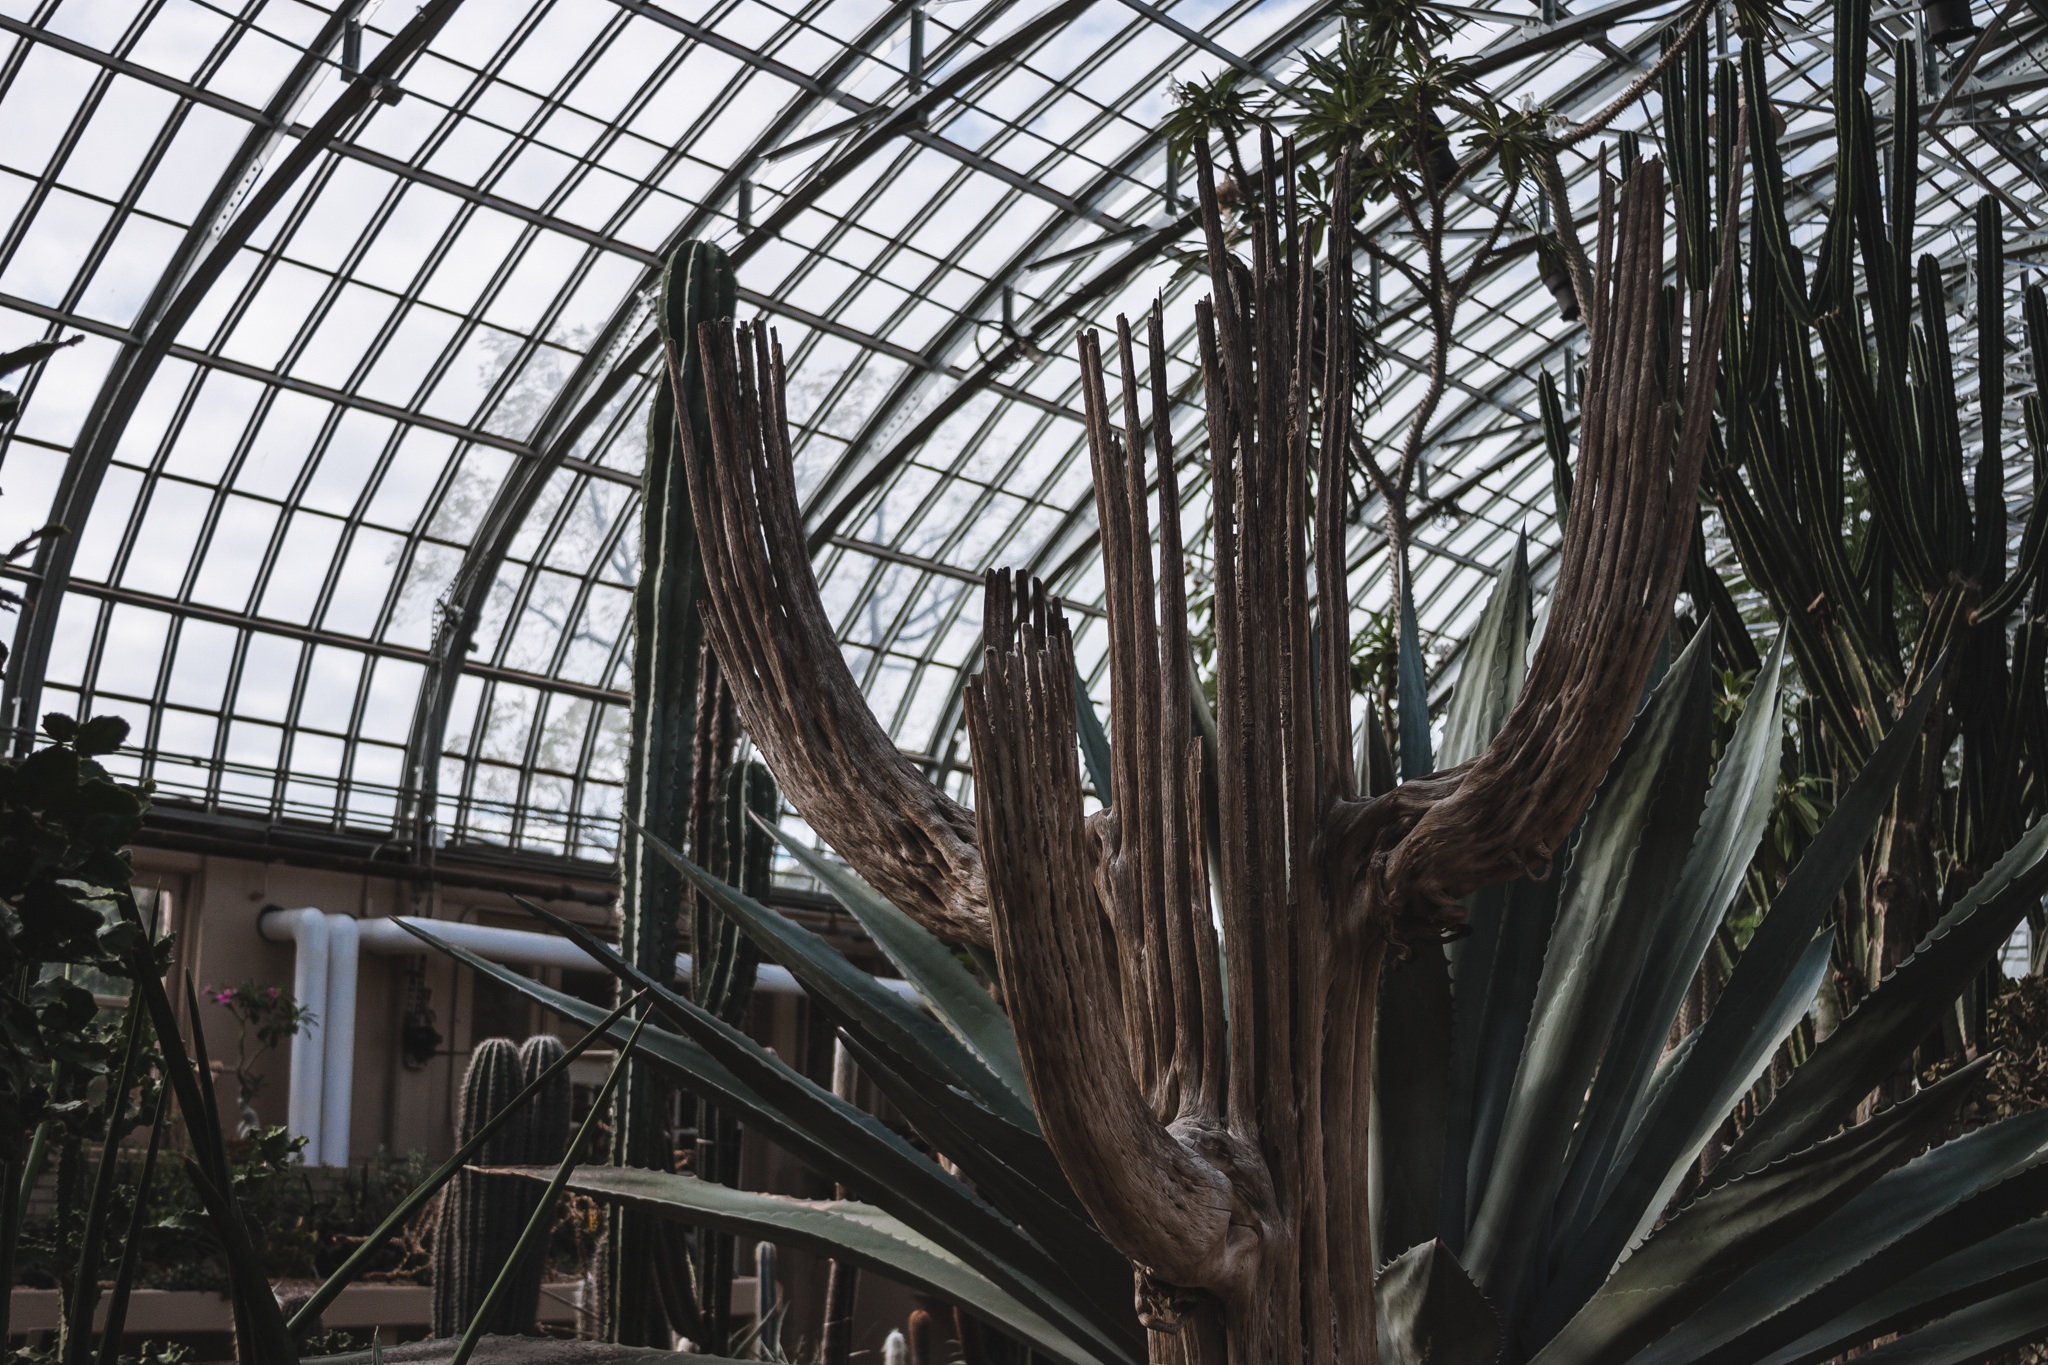
tree, branch, architecture, structure, plant, wood, cactu, greenhouse, woody plant, outdoor structure